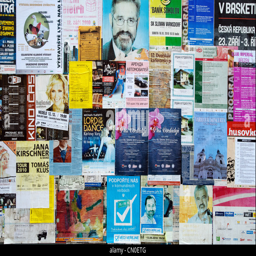
posters hang on a wall